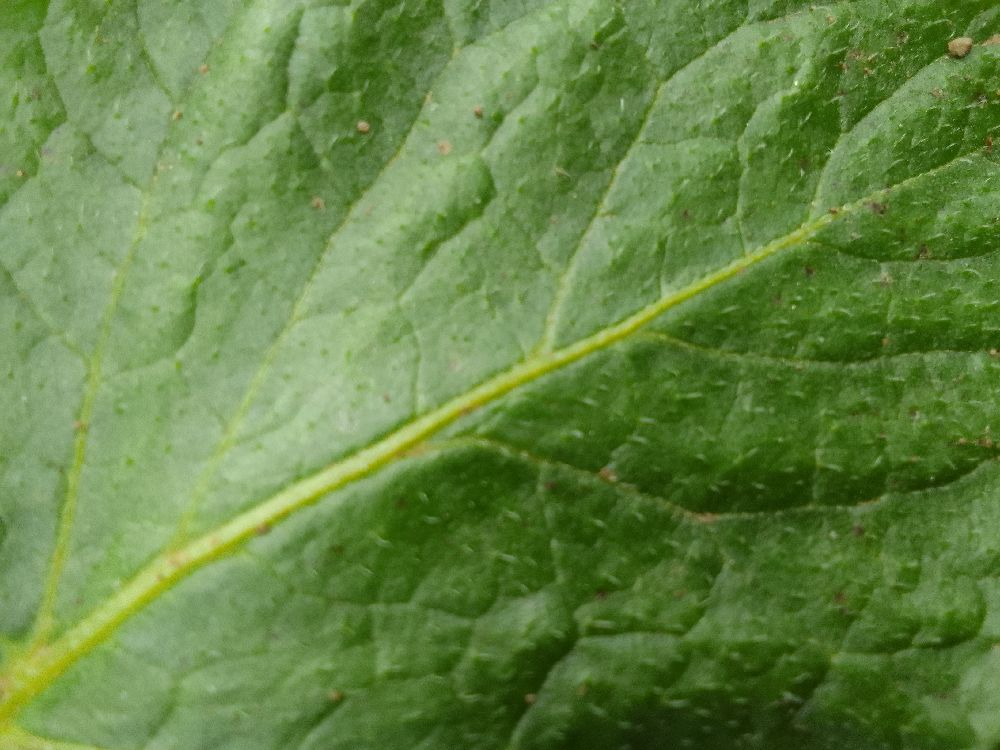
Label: Healthy